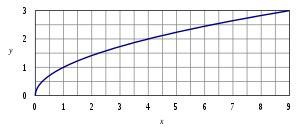
L’influence minoritaire est un processus par lequel les opinions minoritaires, les sources qui se posent comme déviantes, exercent une influence. L'influence minoritaire est un concept qui découle directement du concept d'influence sociale. L'émergence du concept d'influence minoritaire survient à la suite de l'incapacité à prendre en considération l'influence que pourrait avoir une minorité sur une majorité. Si le conformisme est un fonctionnement propre à la majorité, l'innovation est celle de la minorité.